RHS Garden Rosemoor

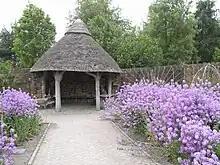
A gazebo in the garden

In 1988 Lady Palmer gave the garden to the RHS, together with an additional of land. In the mid 1990s of woodland surrounding the site, mainly coniferous forest, was added to the garden, securing the land bordering the garden from unwanted change, providing opportunities to blend the garden into its surrounding landscape and also providing it with a range of additional experiences for visitors.